Anne Hutchinson

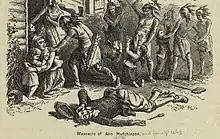
Sketch of a crouched woman who is sheltering a small child, with four other children nearby. The children are being attacked by seven native Americans wielding tomahawks and knives, near the doorway of a dwelling house. There is a dead or dying young man lying on the ground in the foreground.

During Hutchinson's imprisonment, several of her supporters prepared to leave the colony and settle elsewhere. One such group of men, including her husband Will, met on 7 March 1638 at the home of wealthy Boston merchant William Coddington. Ultimately, 23 men signed what is known as the Portsmouth Compact, forming themselves into a "Bodie Politick" and electing Coddington as their governor, but giving him the Biblical title of "judge". Nineteen of the signers initially planned to move to New Jersey or Long Island, but Roger Williams convinced them to settle in the area of his Providence Plantations settlement. Coddington purchased Aquidneck Island (later named Rhode Island) in the Narragansett Bay from the Narragansetts, and the settlement of Pocasset was founded (soon renamed Portsmouth). Anne Hutchinson followed in April, after the conclusion of her church trial.